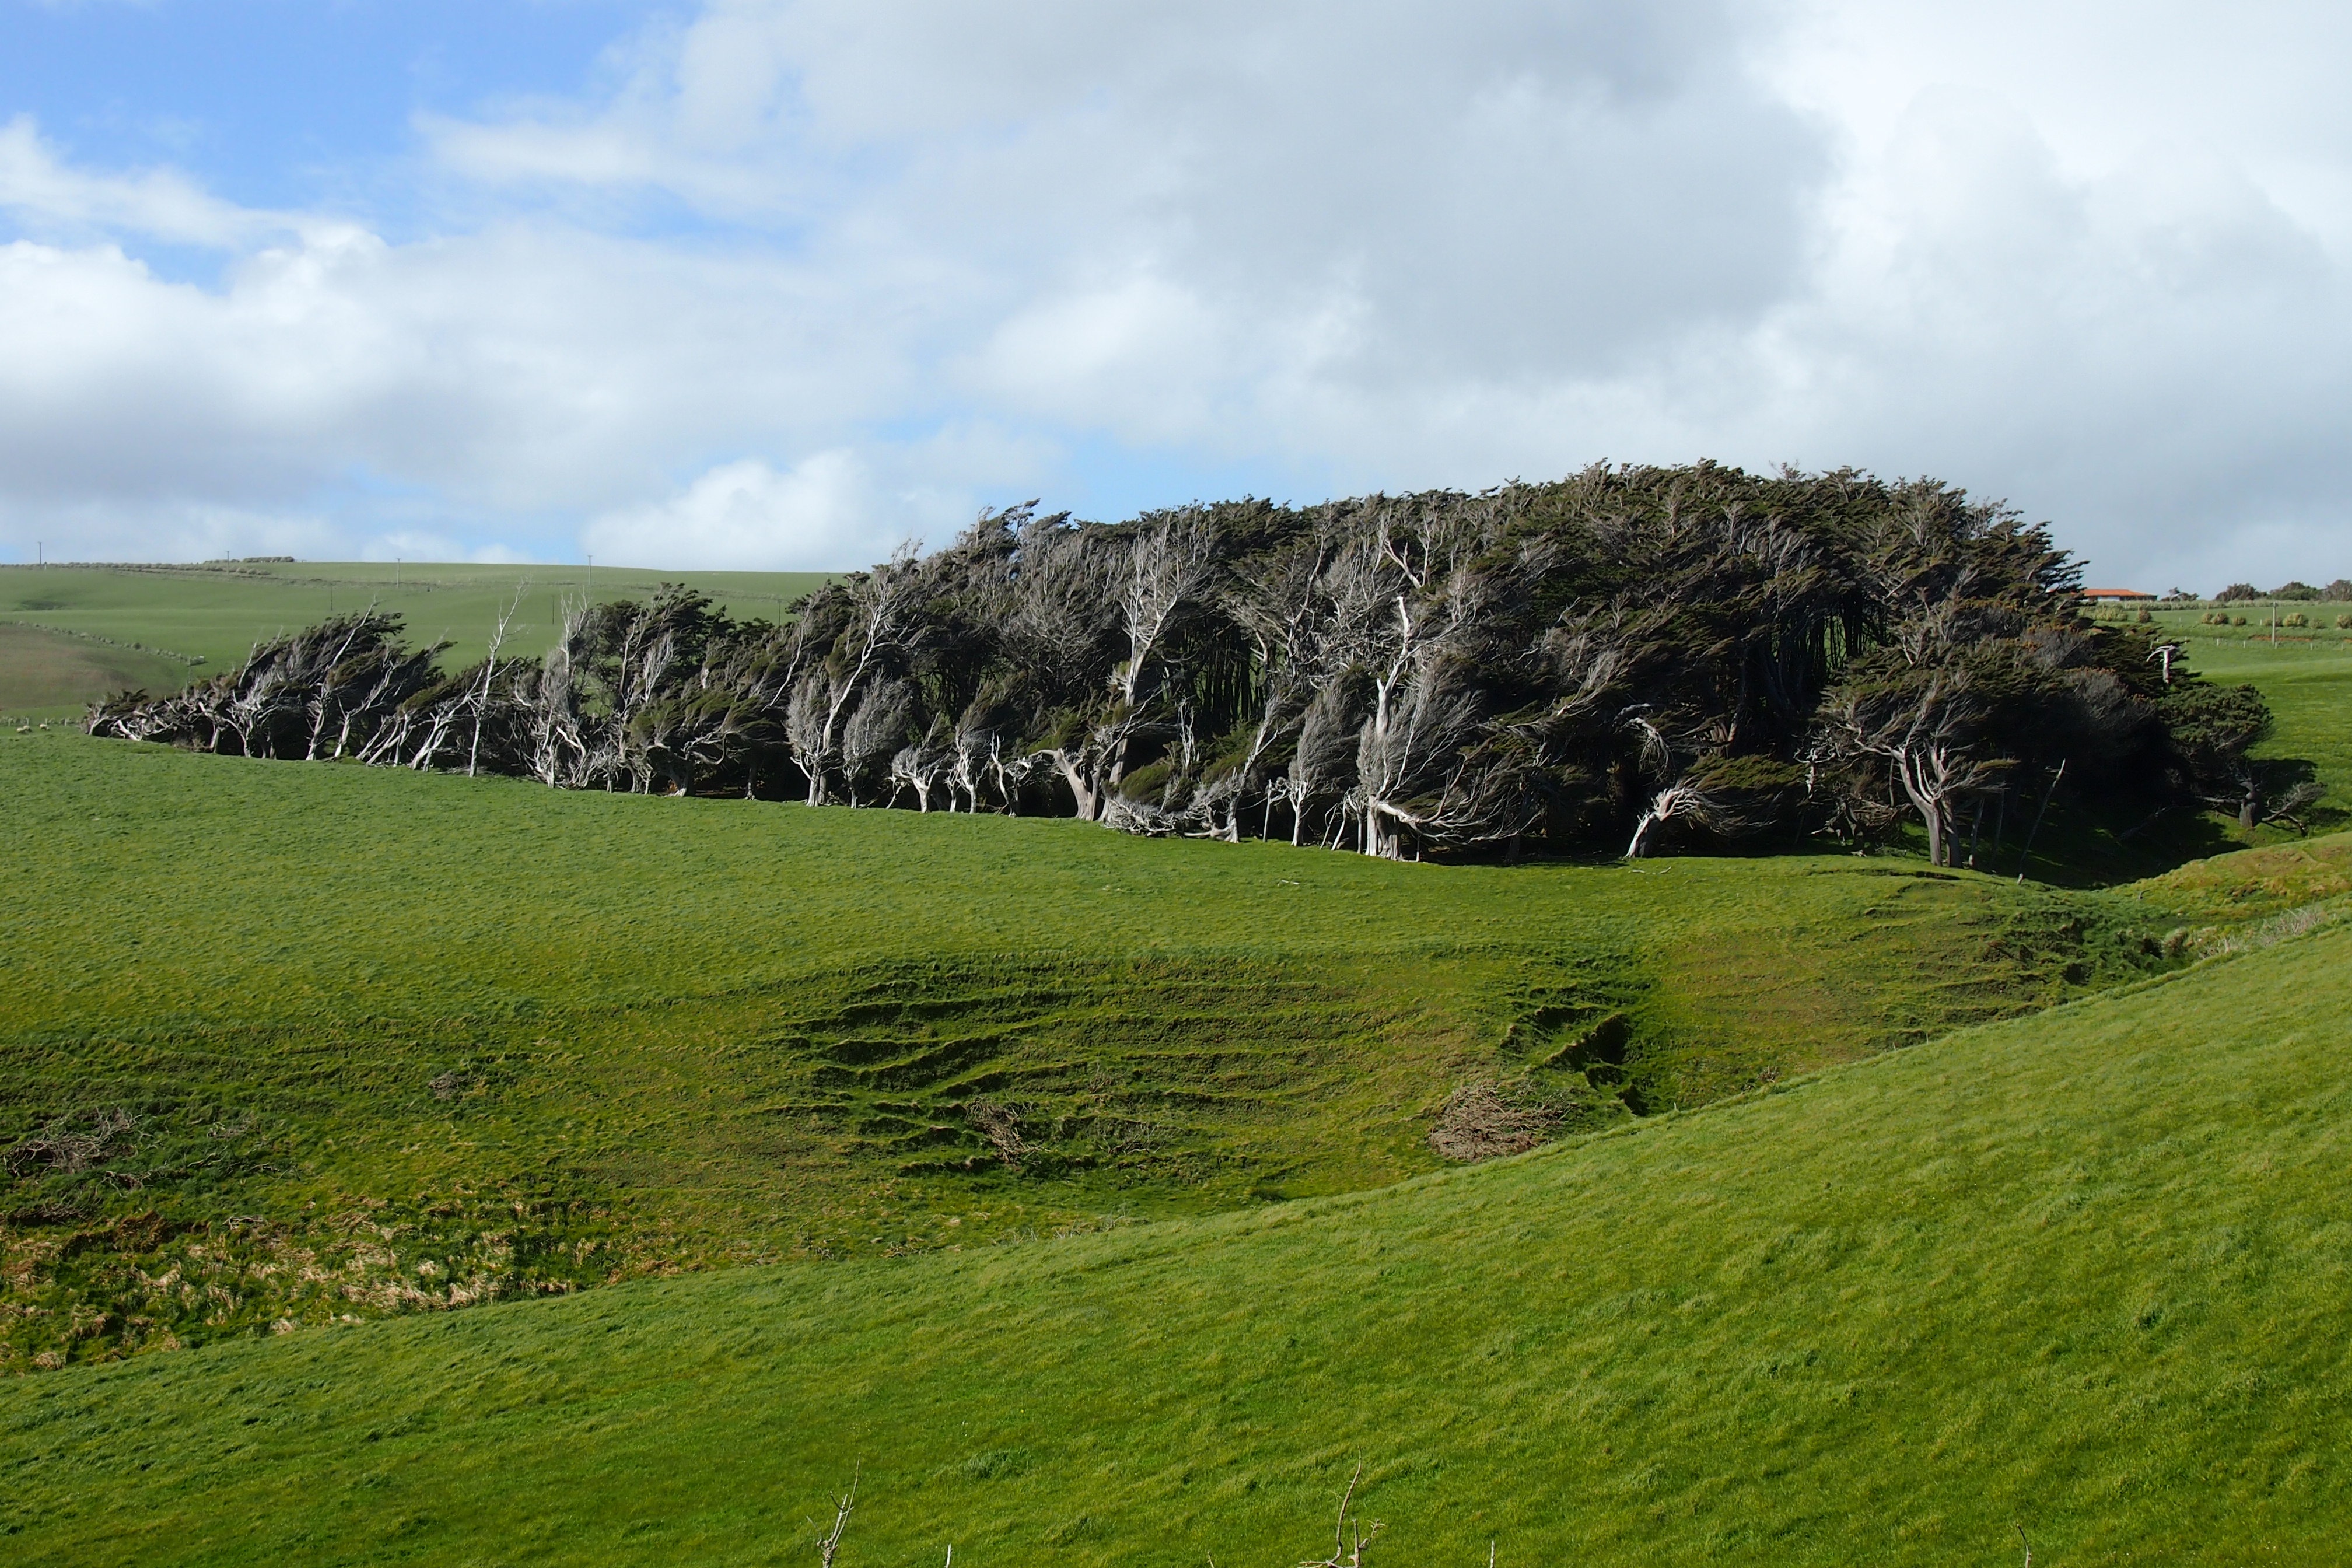
landscape, coast, tree, nature, grass, mountain, cloud, field, meadow, hill, wind, mountain range, cliff, green, pasture, highland, terrain, ridge, plain, trees, grassland, shrubs, new zealand, plateau, fell, habitat, loch, rural area, landform, geographical feature, mountainous landforms